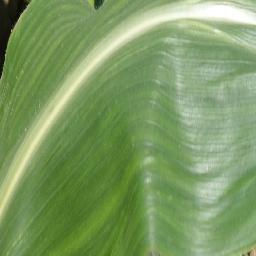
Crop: corn
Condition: (maize)_healthy